Ecclitica torogramma

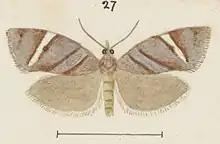
Illustration of male.

Larva of this species are small and green with a brown head and when mature is under 10 mm in length.